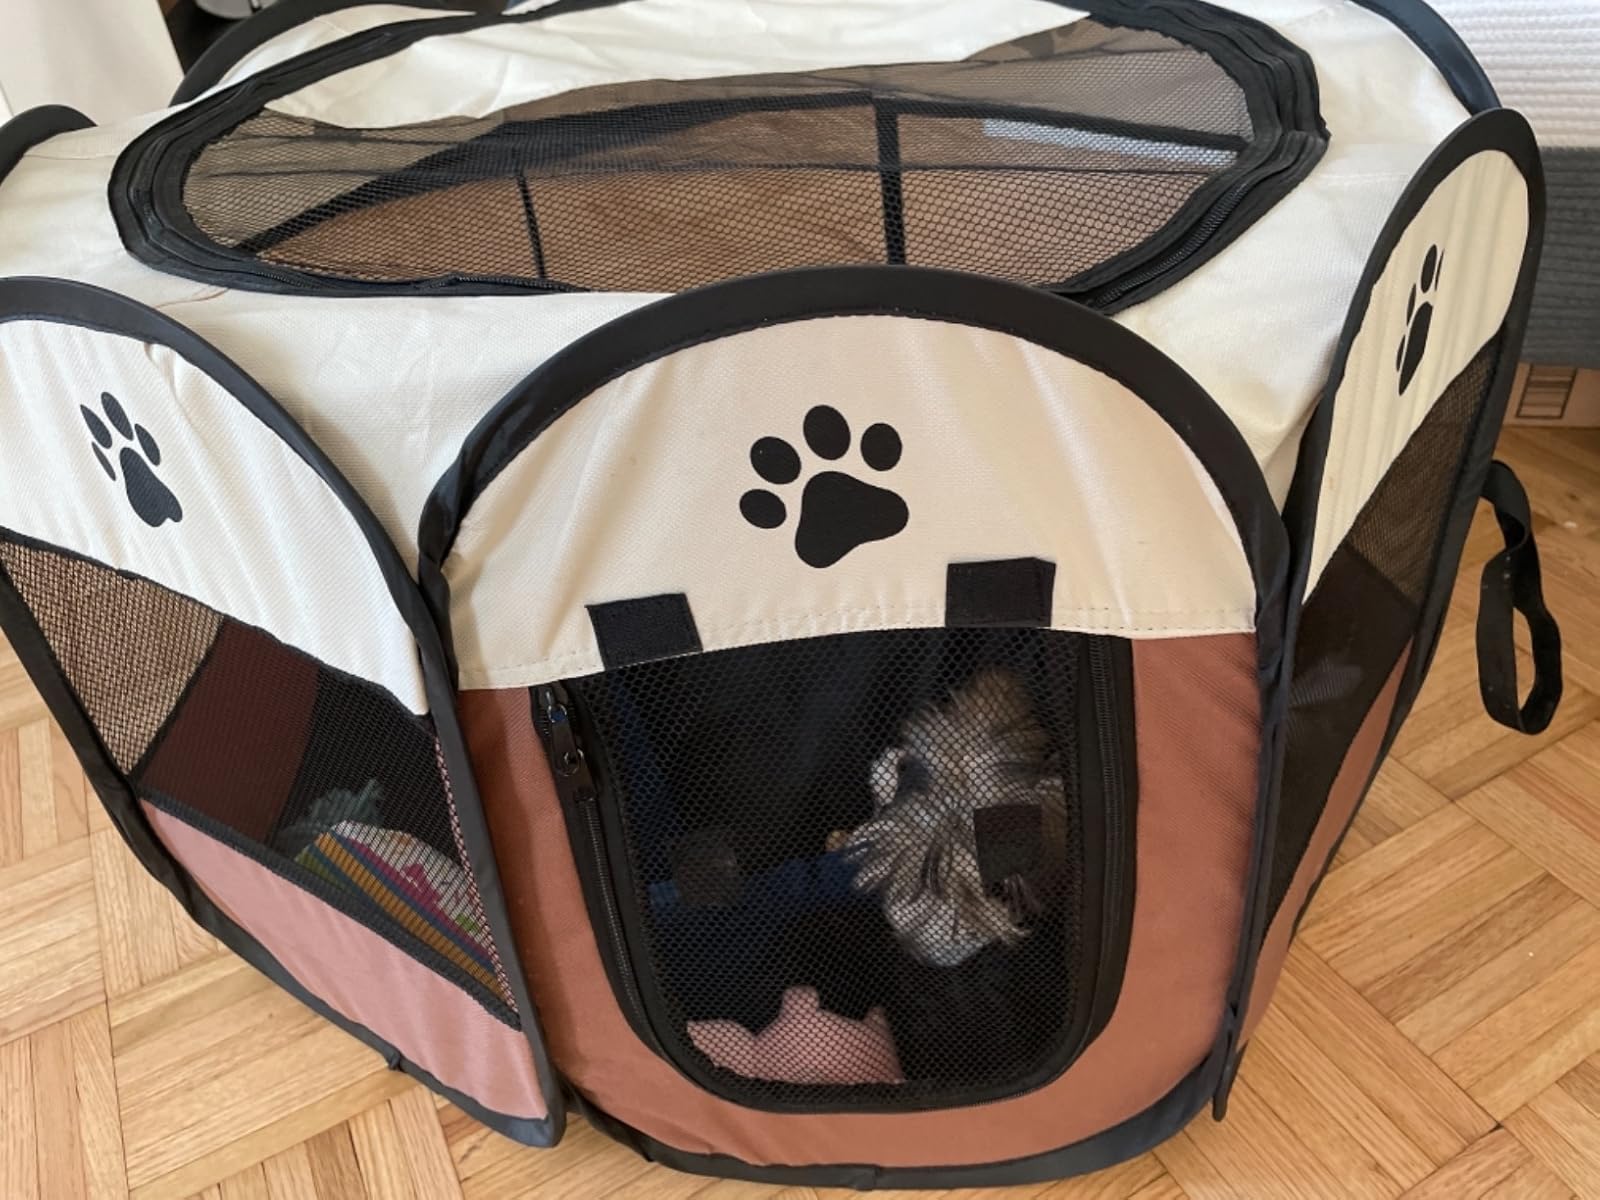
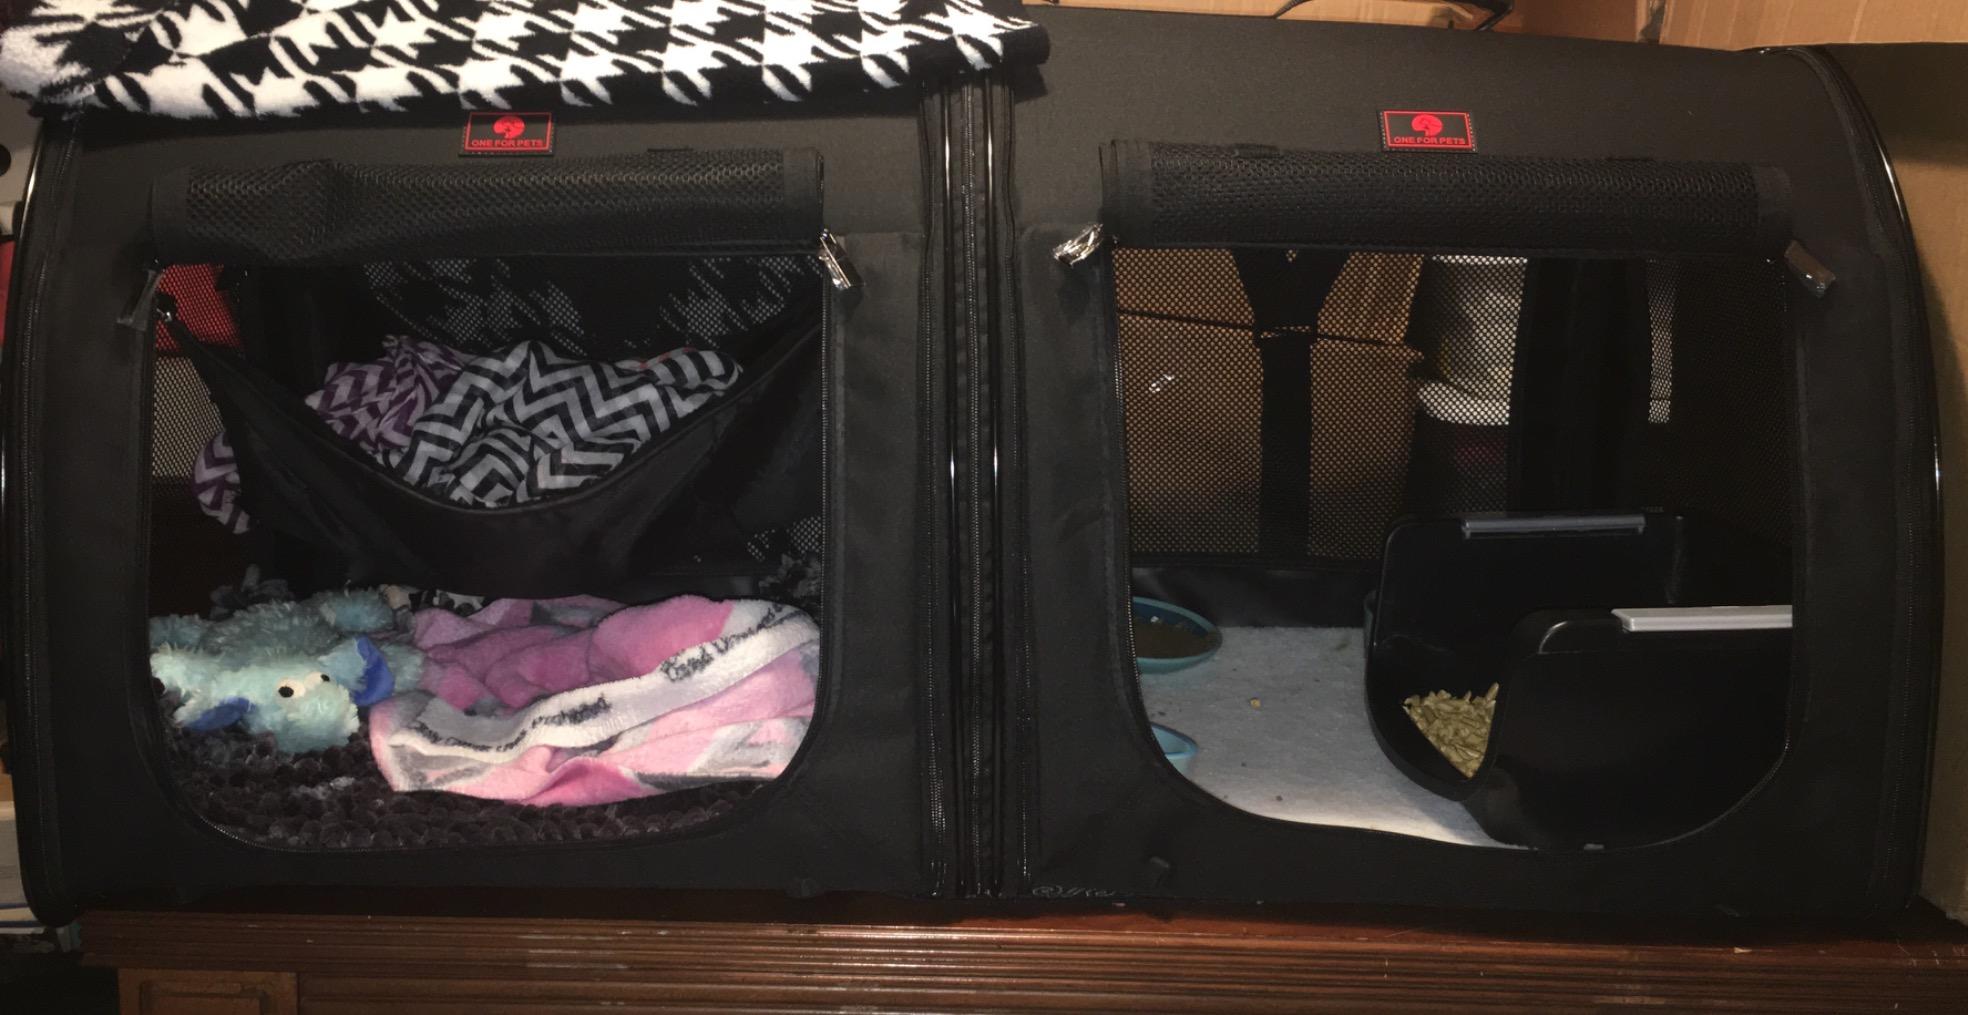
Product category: items_kennel
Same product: no